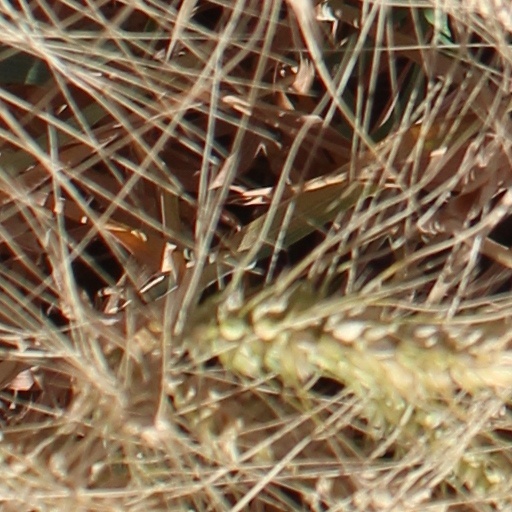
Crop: wheat